FC Lovech

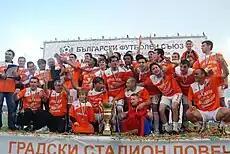
Litex with the A PFG title in 2010

In 2009–10, Litex became champions of Bulgaria for the third time in their history, finishing the season with 12 points advantage over the runners-up CSKA Sofia. On 12 August 2010, Litex defeated Beroe 2–1 to finally secure the Bulgarian Supercup, the last remaining domestic trophy never won before by the club. In 2010–11 Litex retained their fourth league title, securing the championship after a 3–1 away win against Lokomotiv Sofia on 21 May 2011.